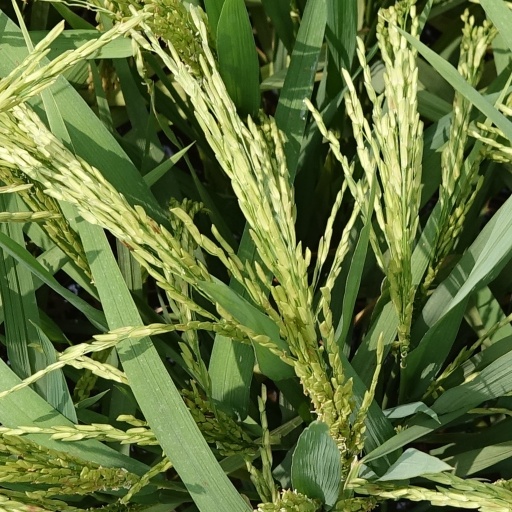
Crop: rice